Cactus garden

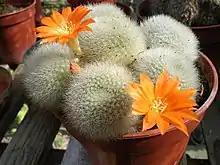
"Rebutia minuscula"

A cactarium or cactuario (from Latin, "cactarium") is a garden dedicated to the planting of cacti. While they generally specialize in collecting cacti, they can also include other desert plants such as sabla, agaves or Crassulaceae, although this would better be termed "xeriscaping""".